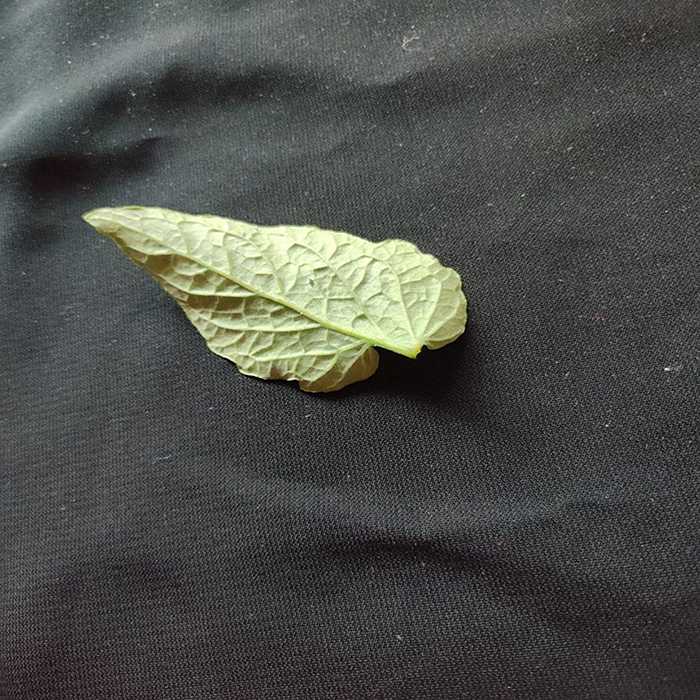
Plant: Tomato
Label: Tomato Fresh leaf